Ellen Gilbert

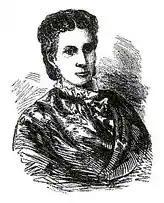
Gilbert in 1877

Ellen E. Gilbert (née Strong) (April 30, 1837 – February 12, 1900) was a strong 19th century correspondence chess player, and one of the first significant women players in chess history. She became famous for her match victory against George H. D. Gossip. Gossip, who had won the 1873–74 correspondence chess tournament of the "Chess-Players Chronicle", "was thought by some to be the strongest correspondence player known". Gilbert, playing for the United States in an 1879 correspondence chess match against England, won all four of her games against Gossip. This enabled the American team to win the match 27–23. Her victories, combined with her in 21 moves in one game, and mate in 35 moves in another, "caused a sensation in the chess world". She was hailed as "The Queen of Chess", and poems and at least one chess problem (with the pieces in the shape of a "Q") were composed in her honor. Her games were analyzed by Wilhelm Steinitz, the first World Champion, who confirmed the accuracy of her analyses. Gossip responded gallantly, dedicating his book "Theory of the Chess Openings" to her.